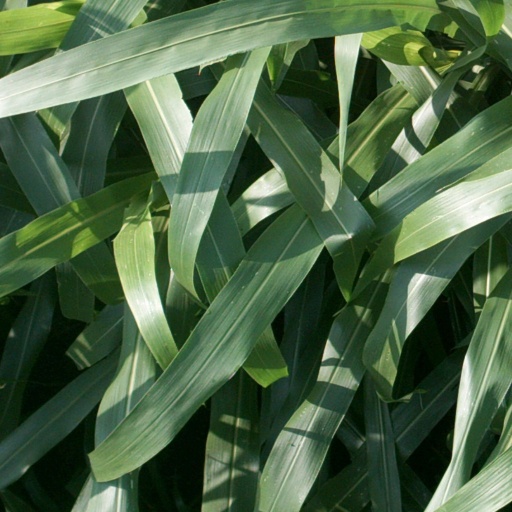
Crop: sorghum